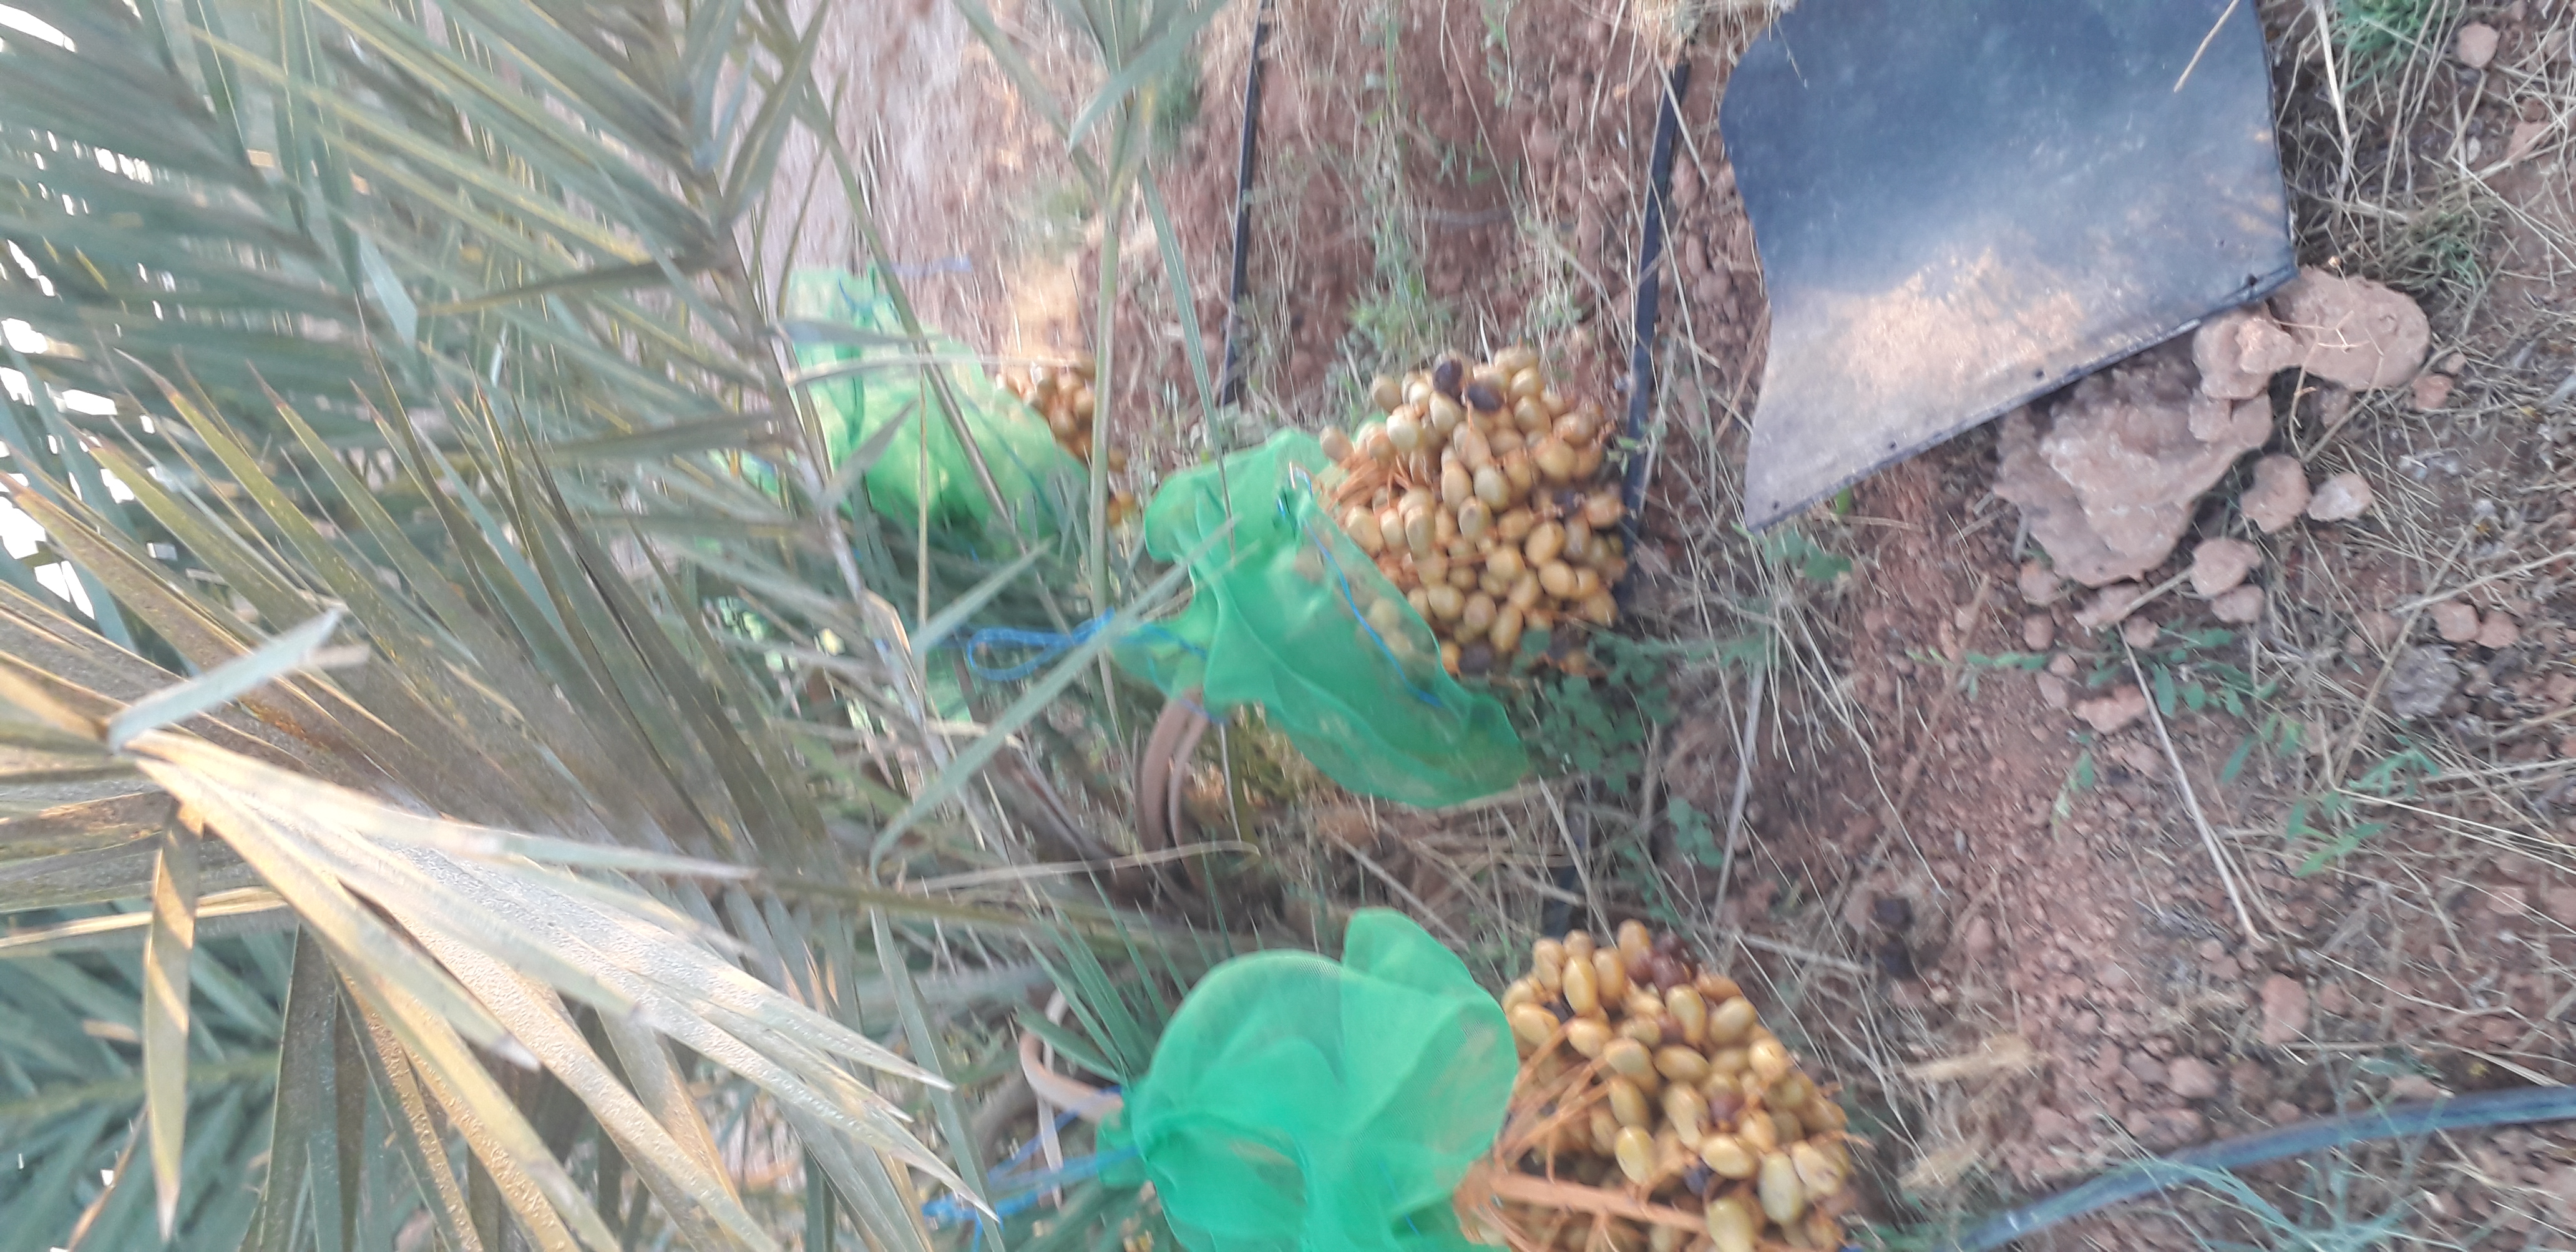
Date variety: Boufagous